Freestyle footbag

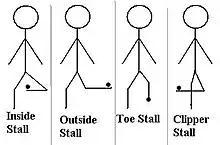
Types of stall

Once a player has mastered these tricks, they generally move on to stalling/delaying the footbag. This is where the footbag stops on part of the body. It is done to gain more control of the footbag, or to set up prior to a trick. Some of the simpler stalls found in freestyle are: